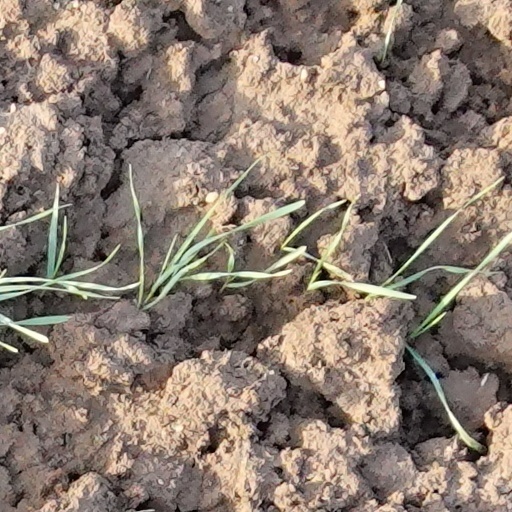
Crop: wheat